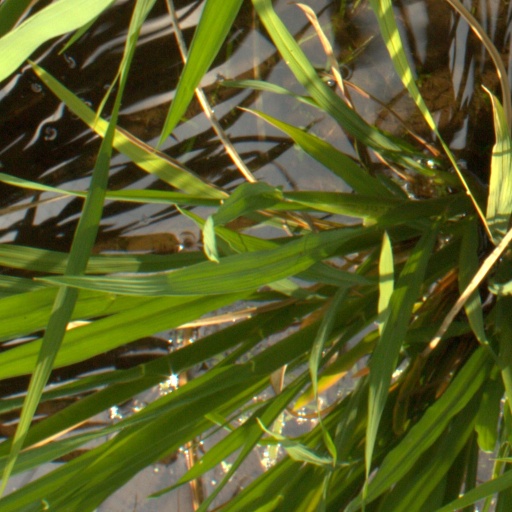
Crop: rice